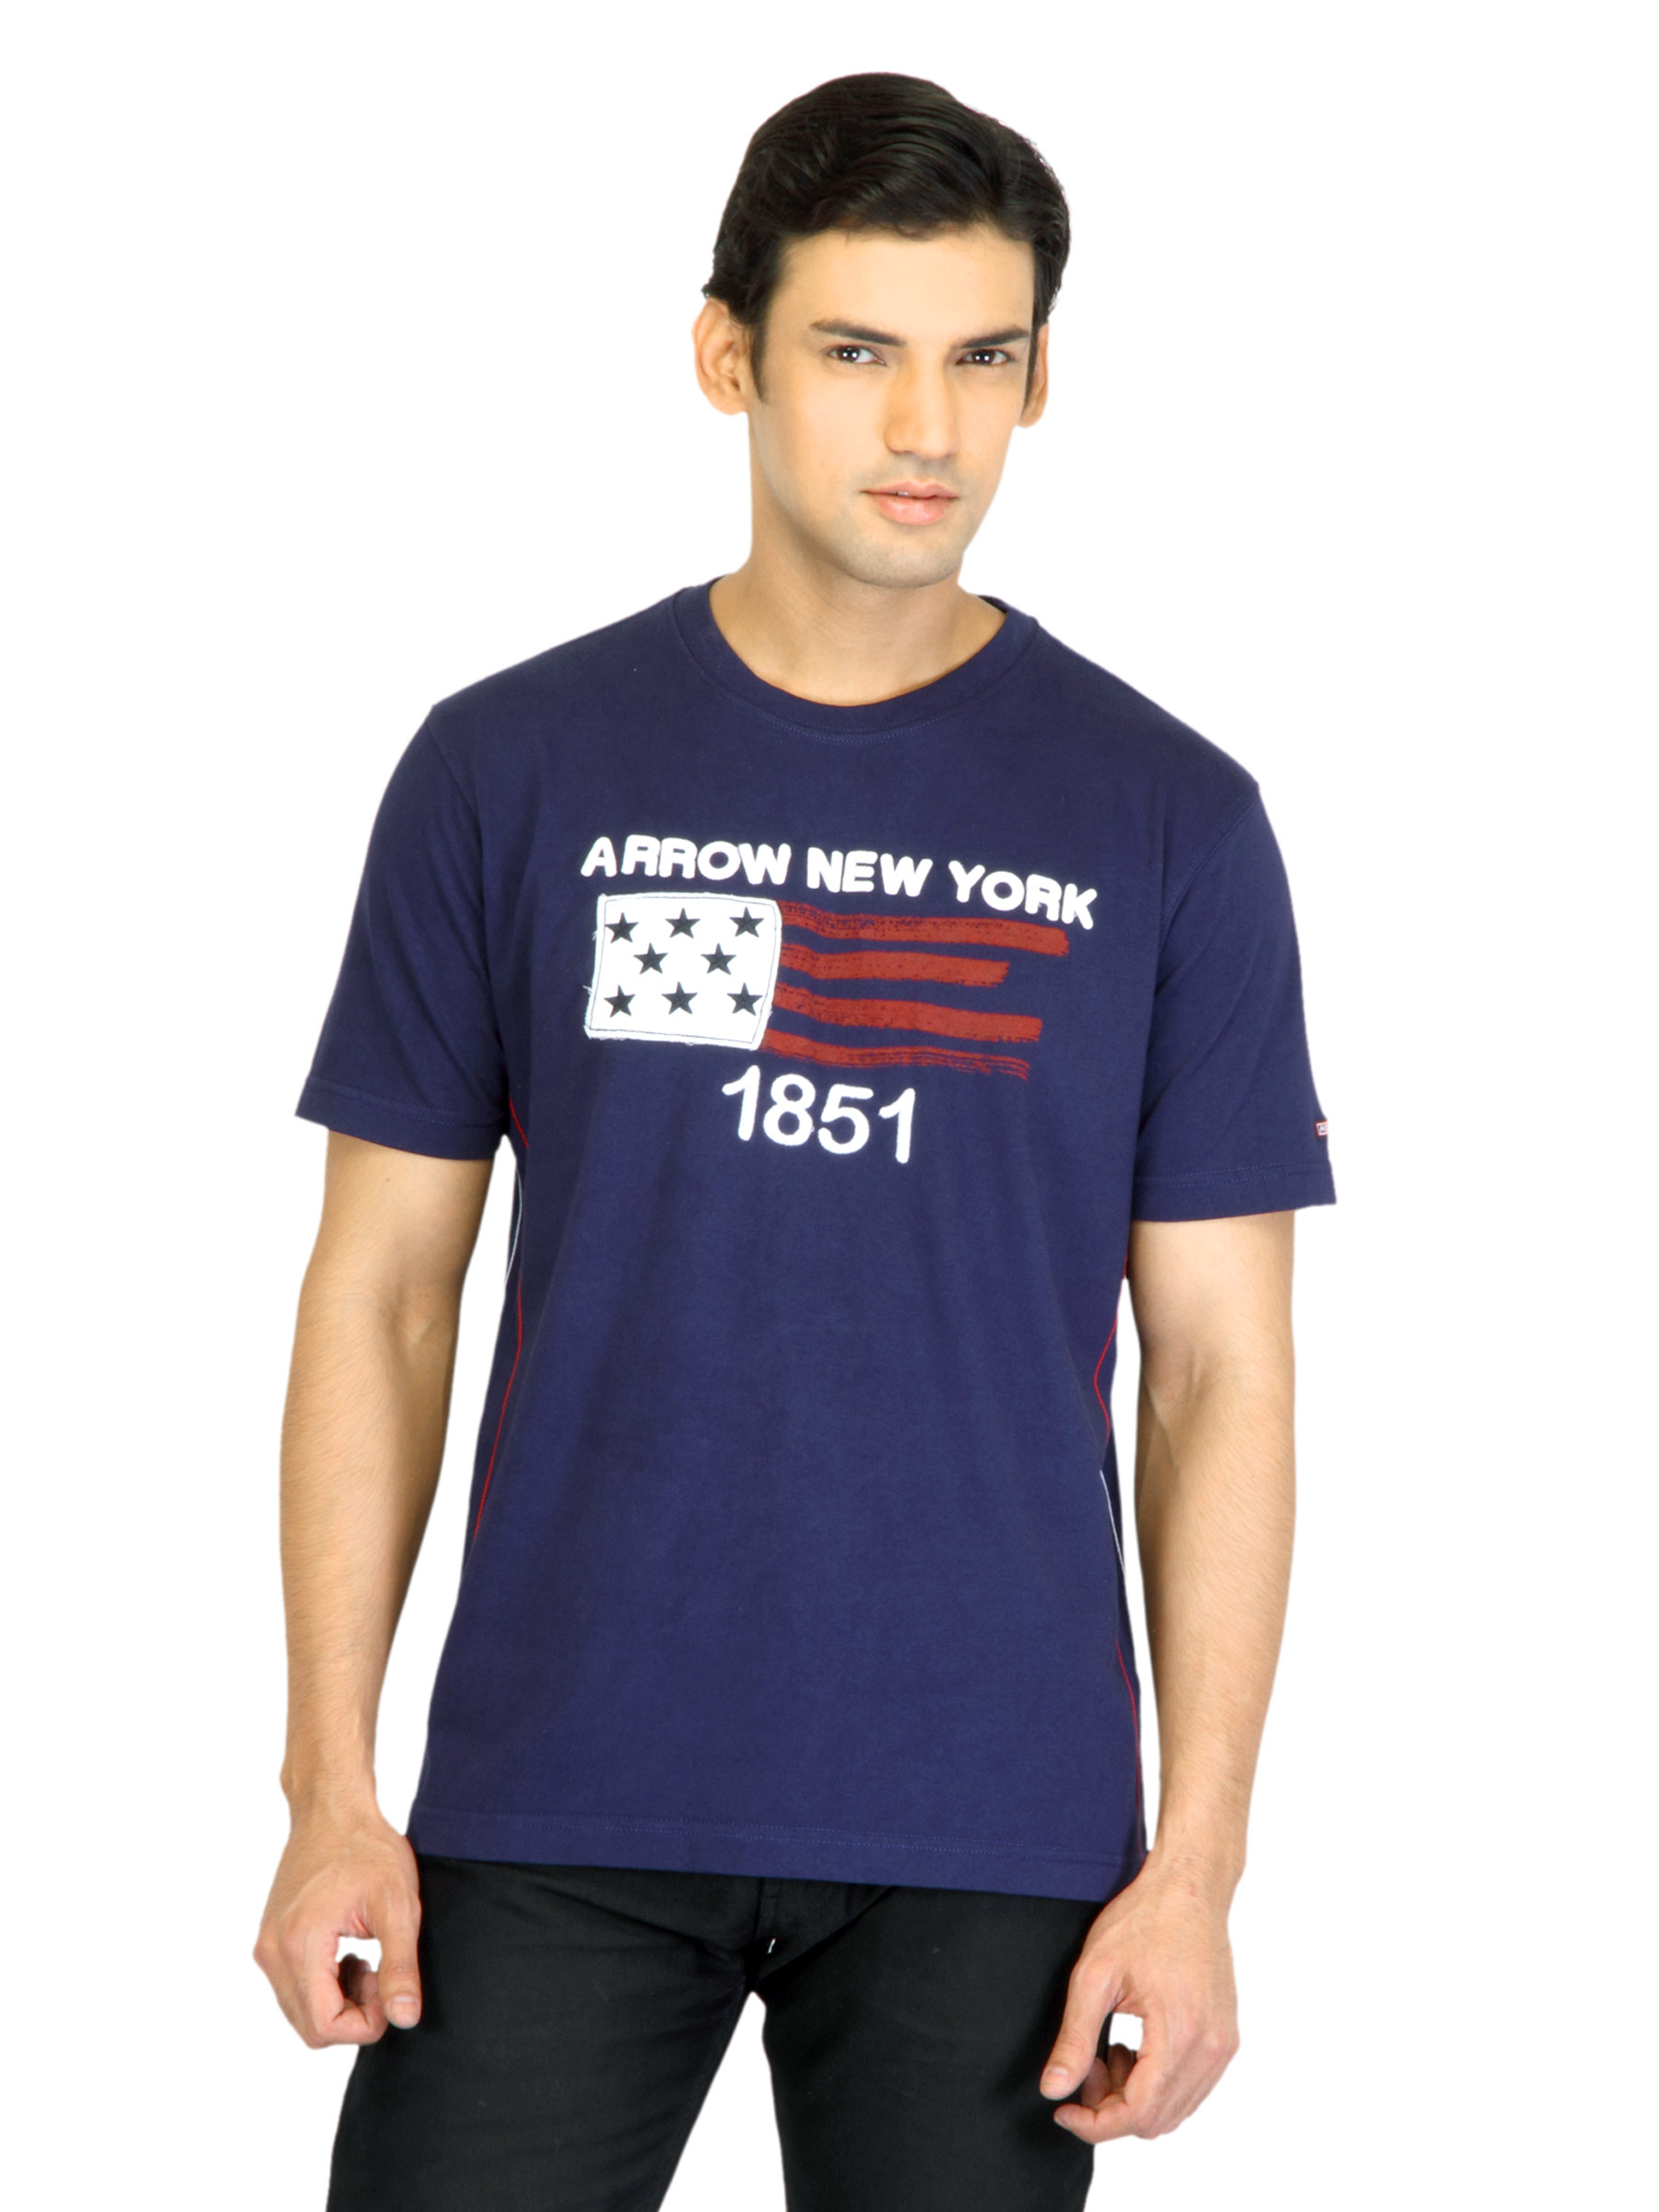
Arrow Sport Men Navy Blue Printed T-Shirt
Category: Apparel / Topwear / Tshirts
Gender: Men
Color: Navy Blue
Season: Spring 2012
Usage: Casual